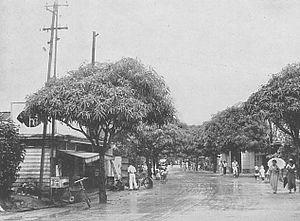
Koror est l'un des seize États qui forment les Palaos. D'une superficie de 65 km², il est peuplé de 12 676 habitants. La plus grande ville de l'État et des Palaos, Koror, était la capitale du pays avant le déménagement du gouvernement à Melekeok dans l'État du même nom.